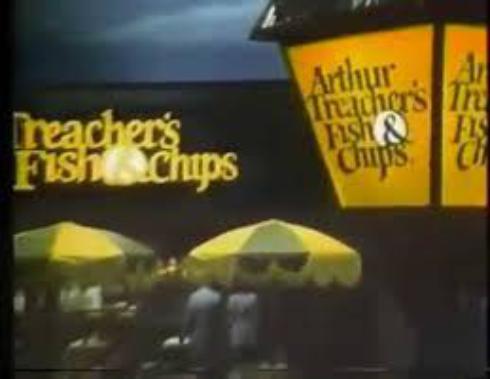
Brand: Arthur Treacher's Fish & Chips
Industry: Food